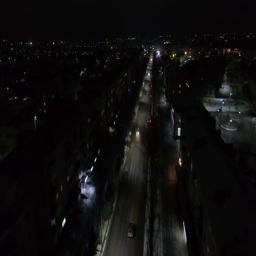
aerial photography of the night city .